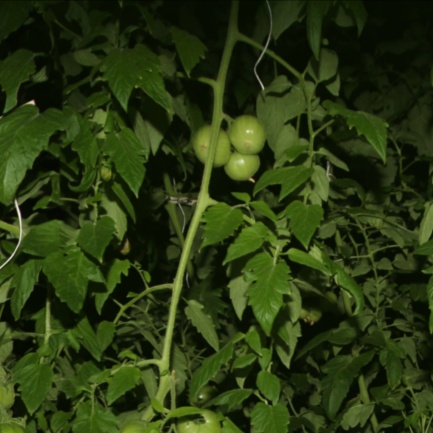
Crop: tomato